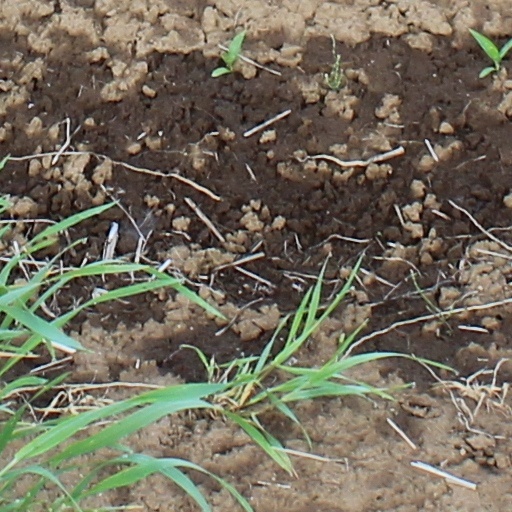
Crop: wheat